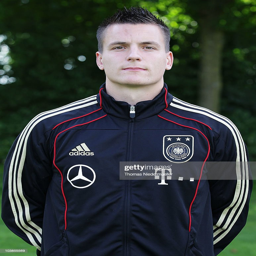
person poses during country the team presentation .